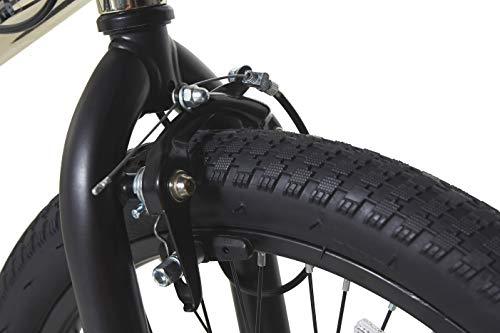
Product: Air Zone 20" Rhino BMX Freestyle Bike
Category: Sports & Outdoors | Outdoor Recreation | Cycling | Kids' Bikes & Accessories | Kids' Bikes
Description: Freestyle rotor.
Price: $149.99
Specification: Product Dimensions:         58.3 x 27.2 x 38.6 inches    |Shipping Weight: 41.7 pounds (View shipping rates and policies)|ASIN: B07WVM7RM8|    #129    in Kids' Bicycles